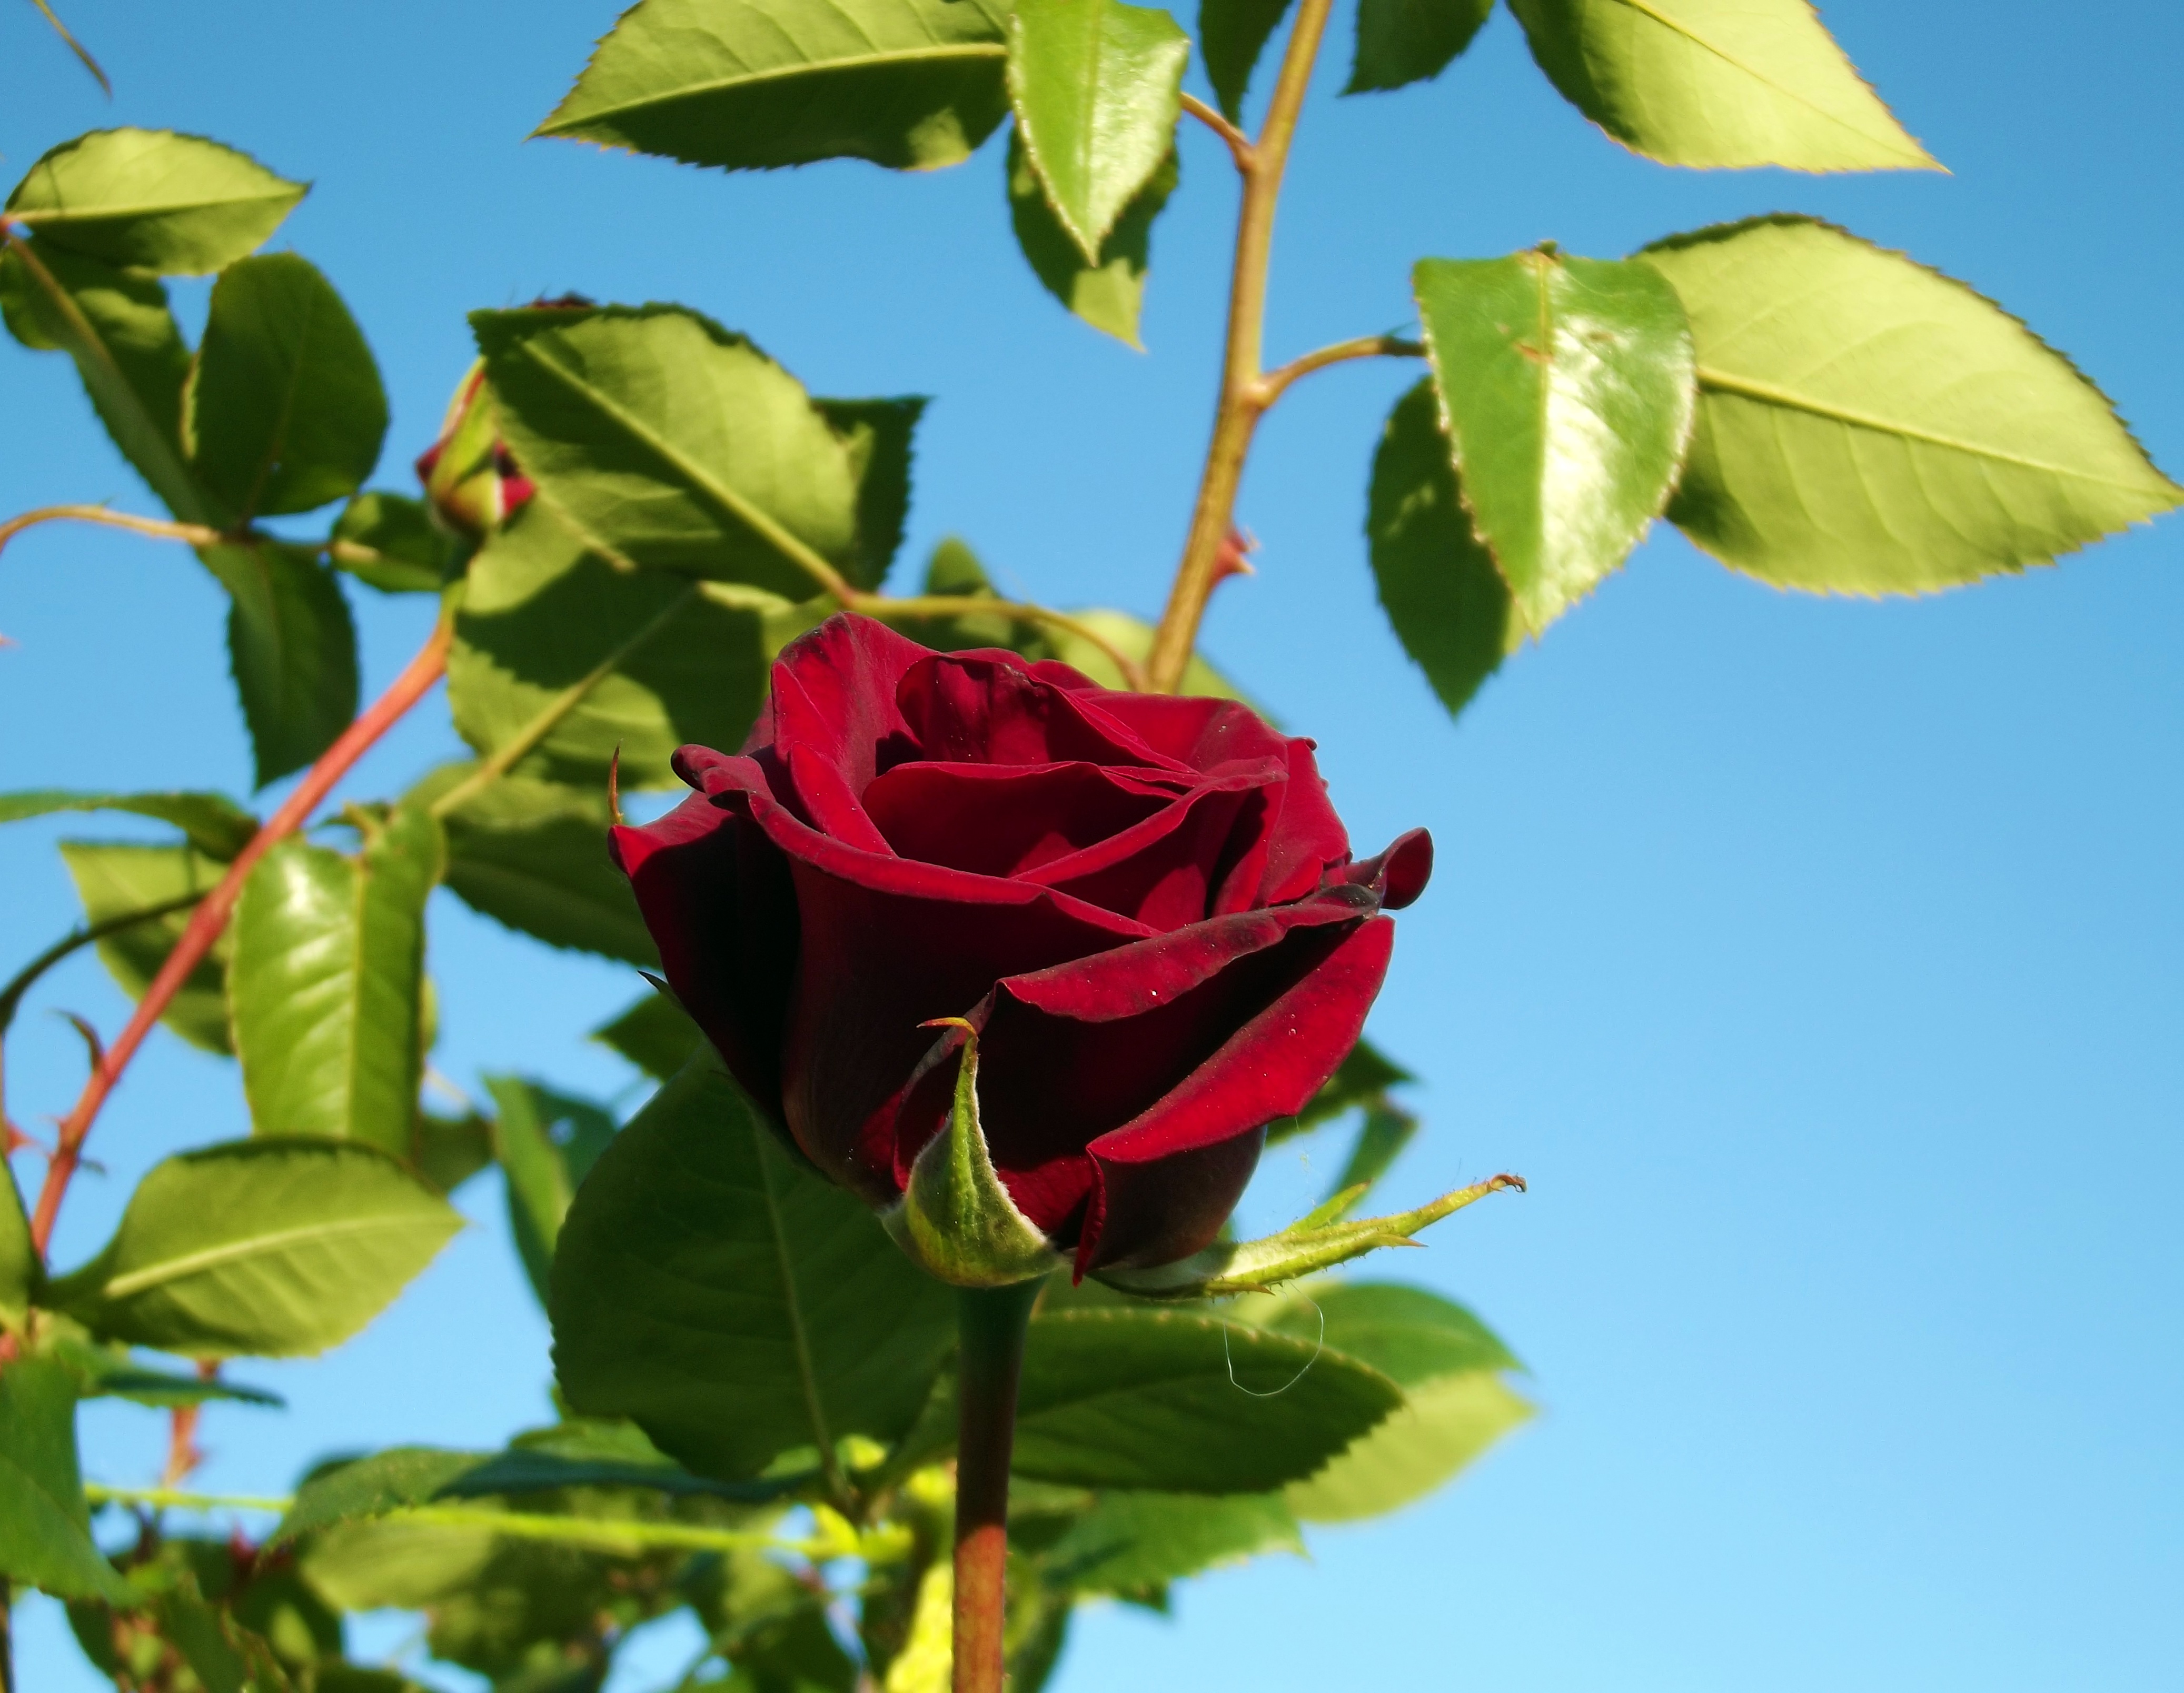
tree, nature, branch, blossom, plant, sunlight, leaf, flower, petal, rose, green, red, macro, botany, garden, close, flora, red rose, turkey, beautiful, flowering plant, garden roses, rose family, plant stem, land plant